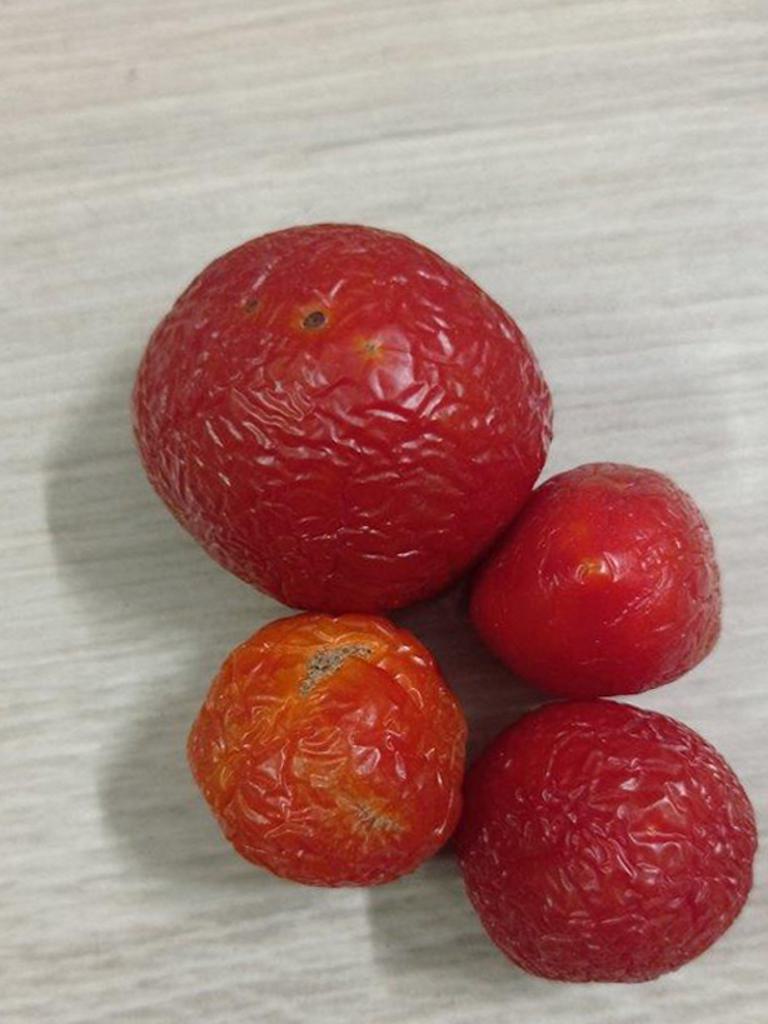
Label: Rotten